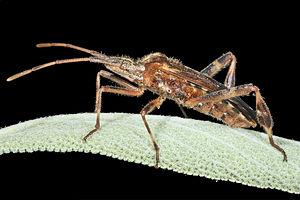
Leptoglossus est un genre d'insectes hémiptères du sous-ordre des hétéroptères, de la famille des Coreidae, de la sous-famille des Coreinae et de la tribu des Anisoscelini.
Leptoglossus occidentalis, la punaise américaine du pin, est une espèce d'insectes de l'ordre des hémiptères, du sous-ordre des hétéroptères et de la famille des Coreidae.